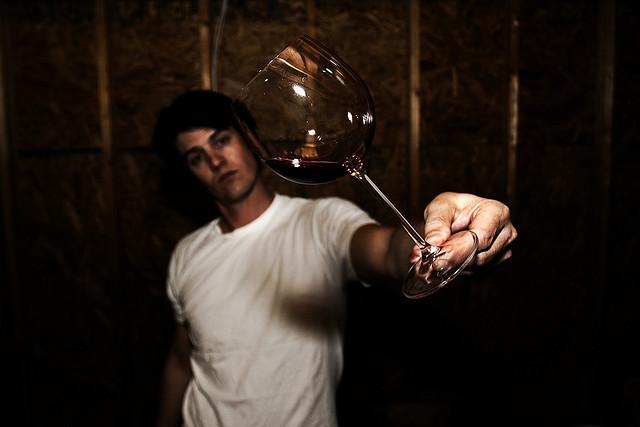
A man holding a glass of wine on it's side.